Mary Wigman

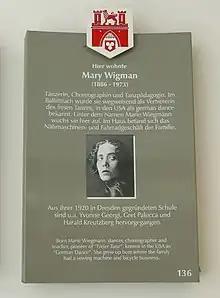
Commemorative plaque attached to Wigman's former home at "Schmiedestrasse 18" in Hannover, Germany

The seizure of power by the National Socialists in 1933 had an immediate effect on Wigman's school through the new law against racial overcrowding in German schools and universities of 25 April 1933 (""). Wigman initially obtained an exemption by allowing her "5% pupils of non-Aryan descent" for the course from September 1933. However, in the course of the following years, a number of Wigman's students were forced to emigrate, such as the Jewish Berlin prima ballerina Ruth Abramovitsch Sorel and member of Wigman's dance company Pola Nirenska, whom Wigman had organized to perform at a school audition in 1935 and teacher for a summer course, whereupon Wigman was accused of "friendliness toward Jews" in 1935 and 1937. The Wigman school became a member of the Militant League for German Culture ("Kampfbund für deutsche Kultur") in 1933. Wigman took over the local group leadership of the "Department of gymnastics and dance" ("Fachschaft Gymnastik und Tanz") in the National Socialist Teachers League in 1933–1934, but noted for example "Local group meeting – sickening!" in her diary. With "Schicksalslied" (1935) and "Herbstliche Tänze" (1937) further solo dances were created.